163rd Fighter Squadron

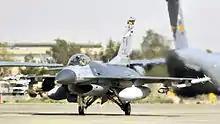
F-16C block 25 #84-1310 from the 163rd Expeditionary Fighter Squadron, Balad AB, Iraq, 2006

In February 1993, the 122nd FW successfully completed its first overseas deployment with the F-16C aircraft. The exercise, "Coronet Avenger," took place in Egypt, and served as a training exercise, testing the capability of the unit to deploy and operate at an overseas location.